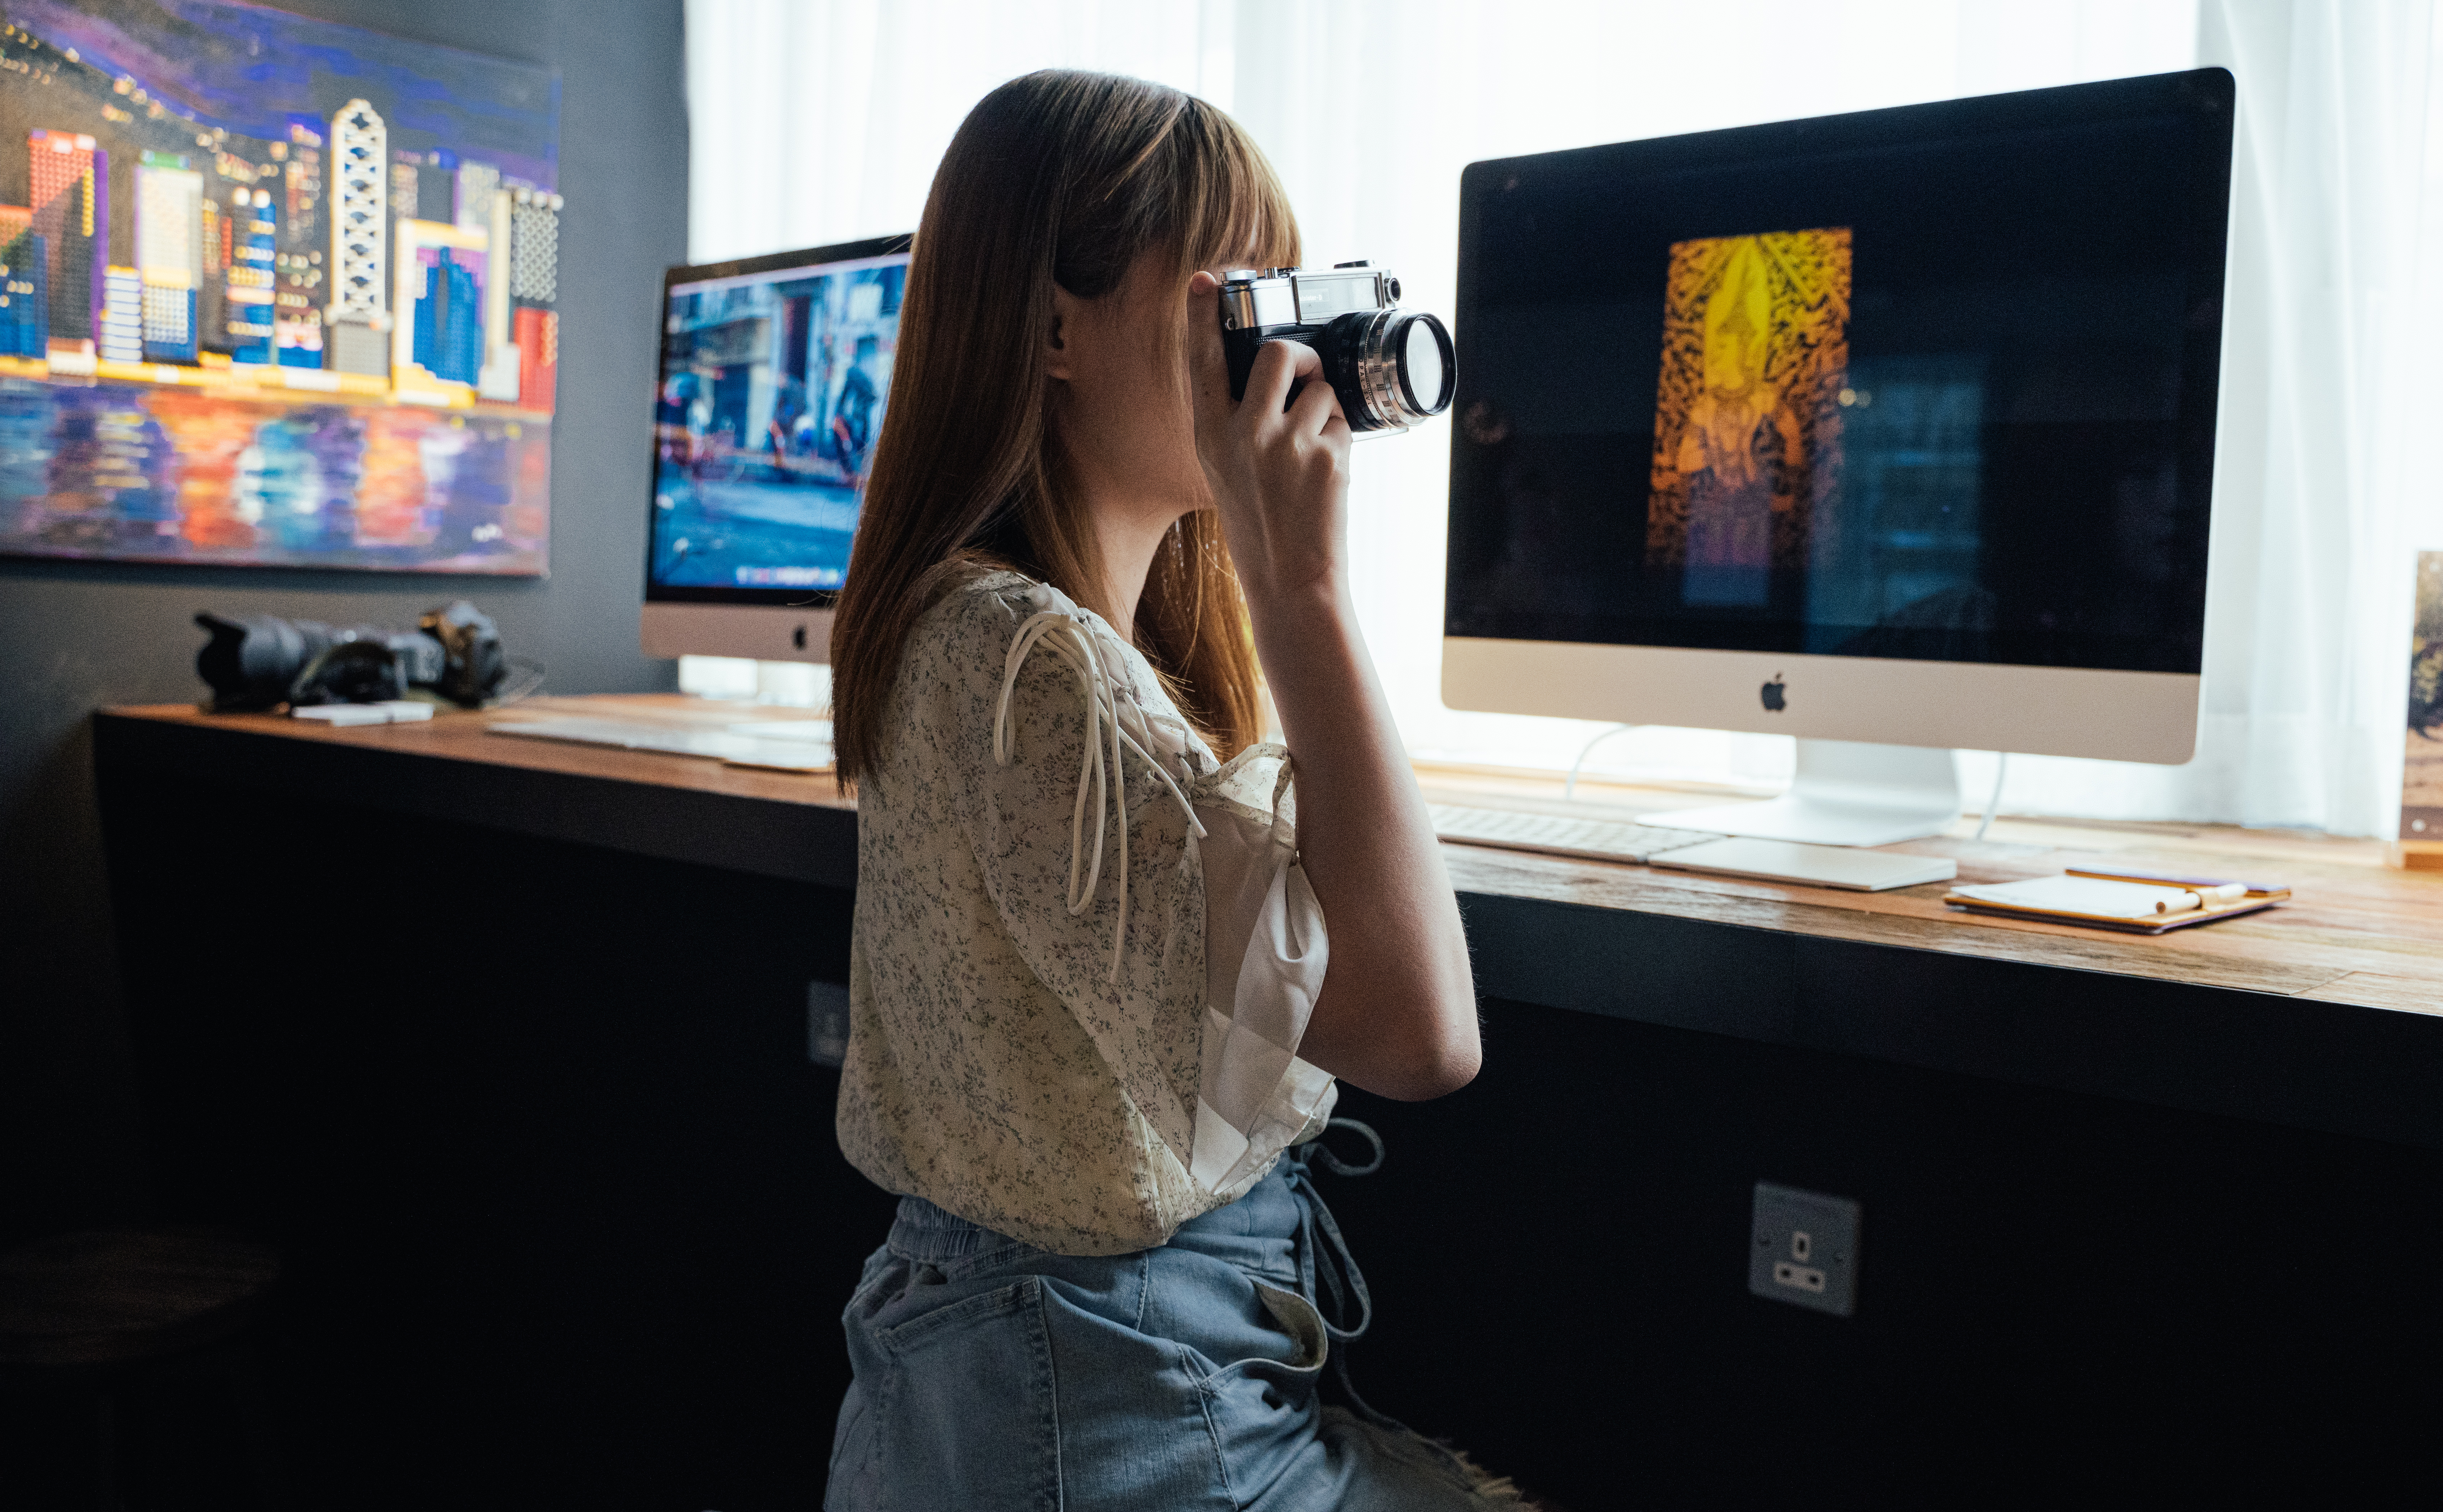
girl, shoulder, media, television, room, technology, display device, electronic device, television set, fun, photography, electronics, lcd tv, gadget, flat panel display, multimedia, screen